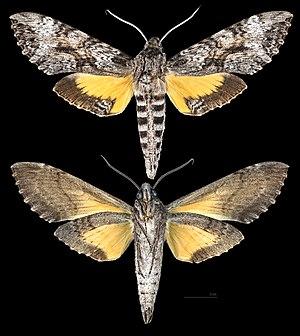
Isognathus est un genre d’insectes lépidoptères de la famille des Sphingidae, de la sous-famille des Macroglossinae, de la tribu des Dilophonotini.